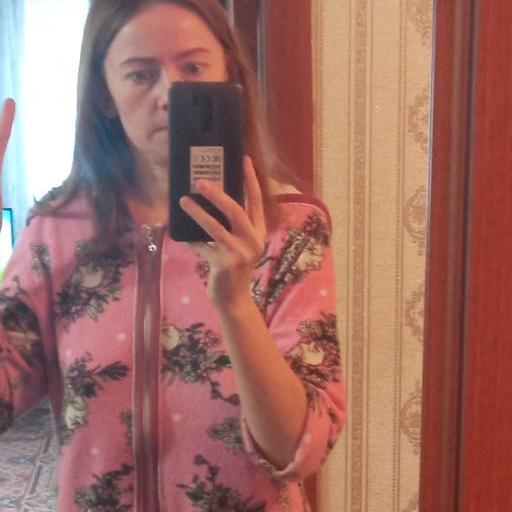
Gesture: no_gesture